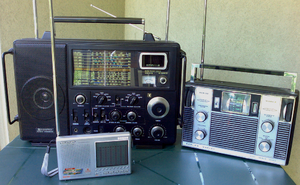
récepteurs radio
La radiodiffusion est l'émission de signaux par l'intermédiaire d'ondes électromagnétiques destinées à être reçues directement par le public en général et s'applique à la fois à la réception individuelle et à la réception communautaire. Ce service peut comprendre des émissions sonores, des émissions de télévision ou d'autres genres d'émission. Il s'agit d'une forme de radiocommunication.